Guerrilla Girls

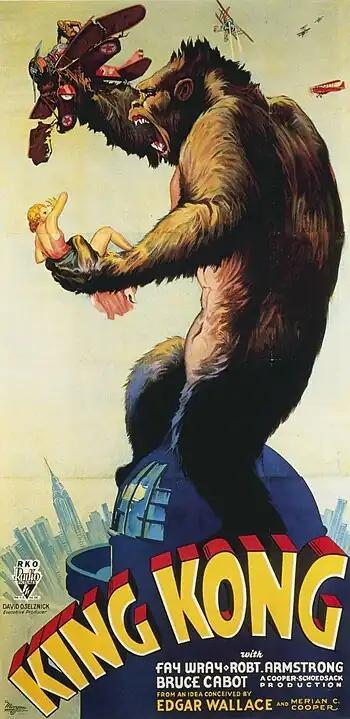
The 1933 film "King Kong" was influential to the concept of a Guerrilla Girl.

Emerging at the tail end of the second-wave feminist movement, the Guerrilla Girls navigated the differences between established and emerging feminist theory during the 1980s. "Alma Thomas" describes this grey-area that the Guerrilla Girls occupied as "universalist feminism", bordering on essentialism. Art historian Anna Chave considers the Guerrilla Girls' essentialism much more profound, leading the group to be "assailed by ... a rising generation of women wise in the ways of poststructuralist theory, for [their] putative naiveté and susceptibility to essentialism". Essentialist views are most clearly exhibited in two Guerrilla Girl books:"The Guerrilla Girls Bedside Companion to the History of Western Art" (1998) and the controversial "Estrogen Bomb" (2003–13) campaign. Regarding the former, "Alma Thomas" worried that "The Guerrilla Girls Bedside Companion to the History of Western Art" "was so embedded in that second-wave feminist and even pre-second-wave essentialism" that it fulfilled some assumption that all women artists are feminist artists.